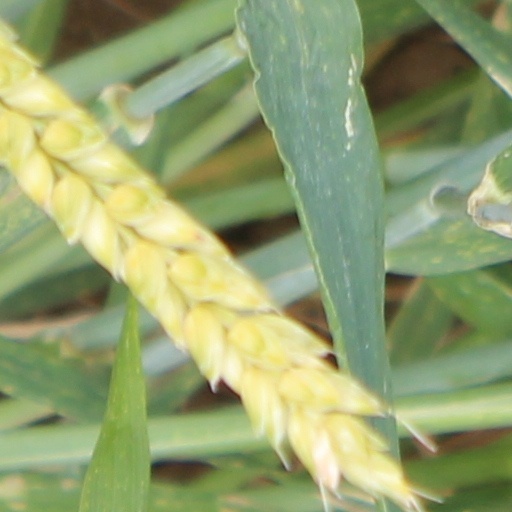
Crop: wheat